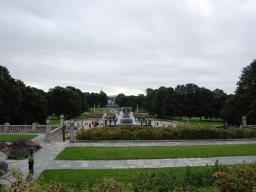
Label: Background_without_leaves